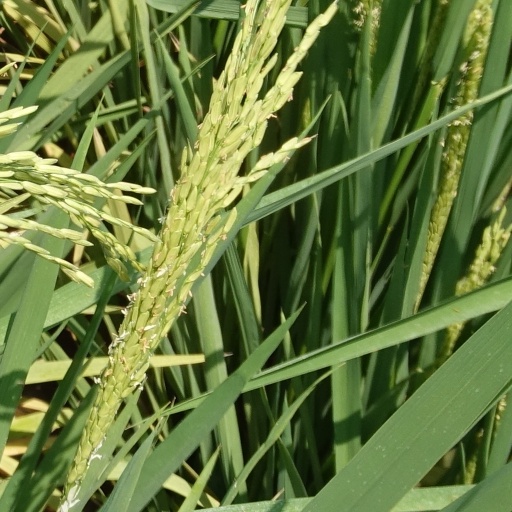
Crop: rice